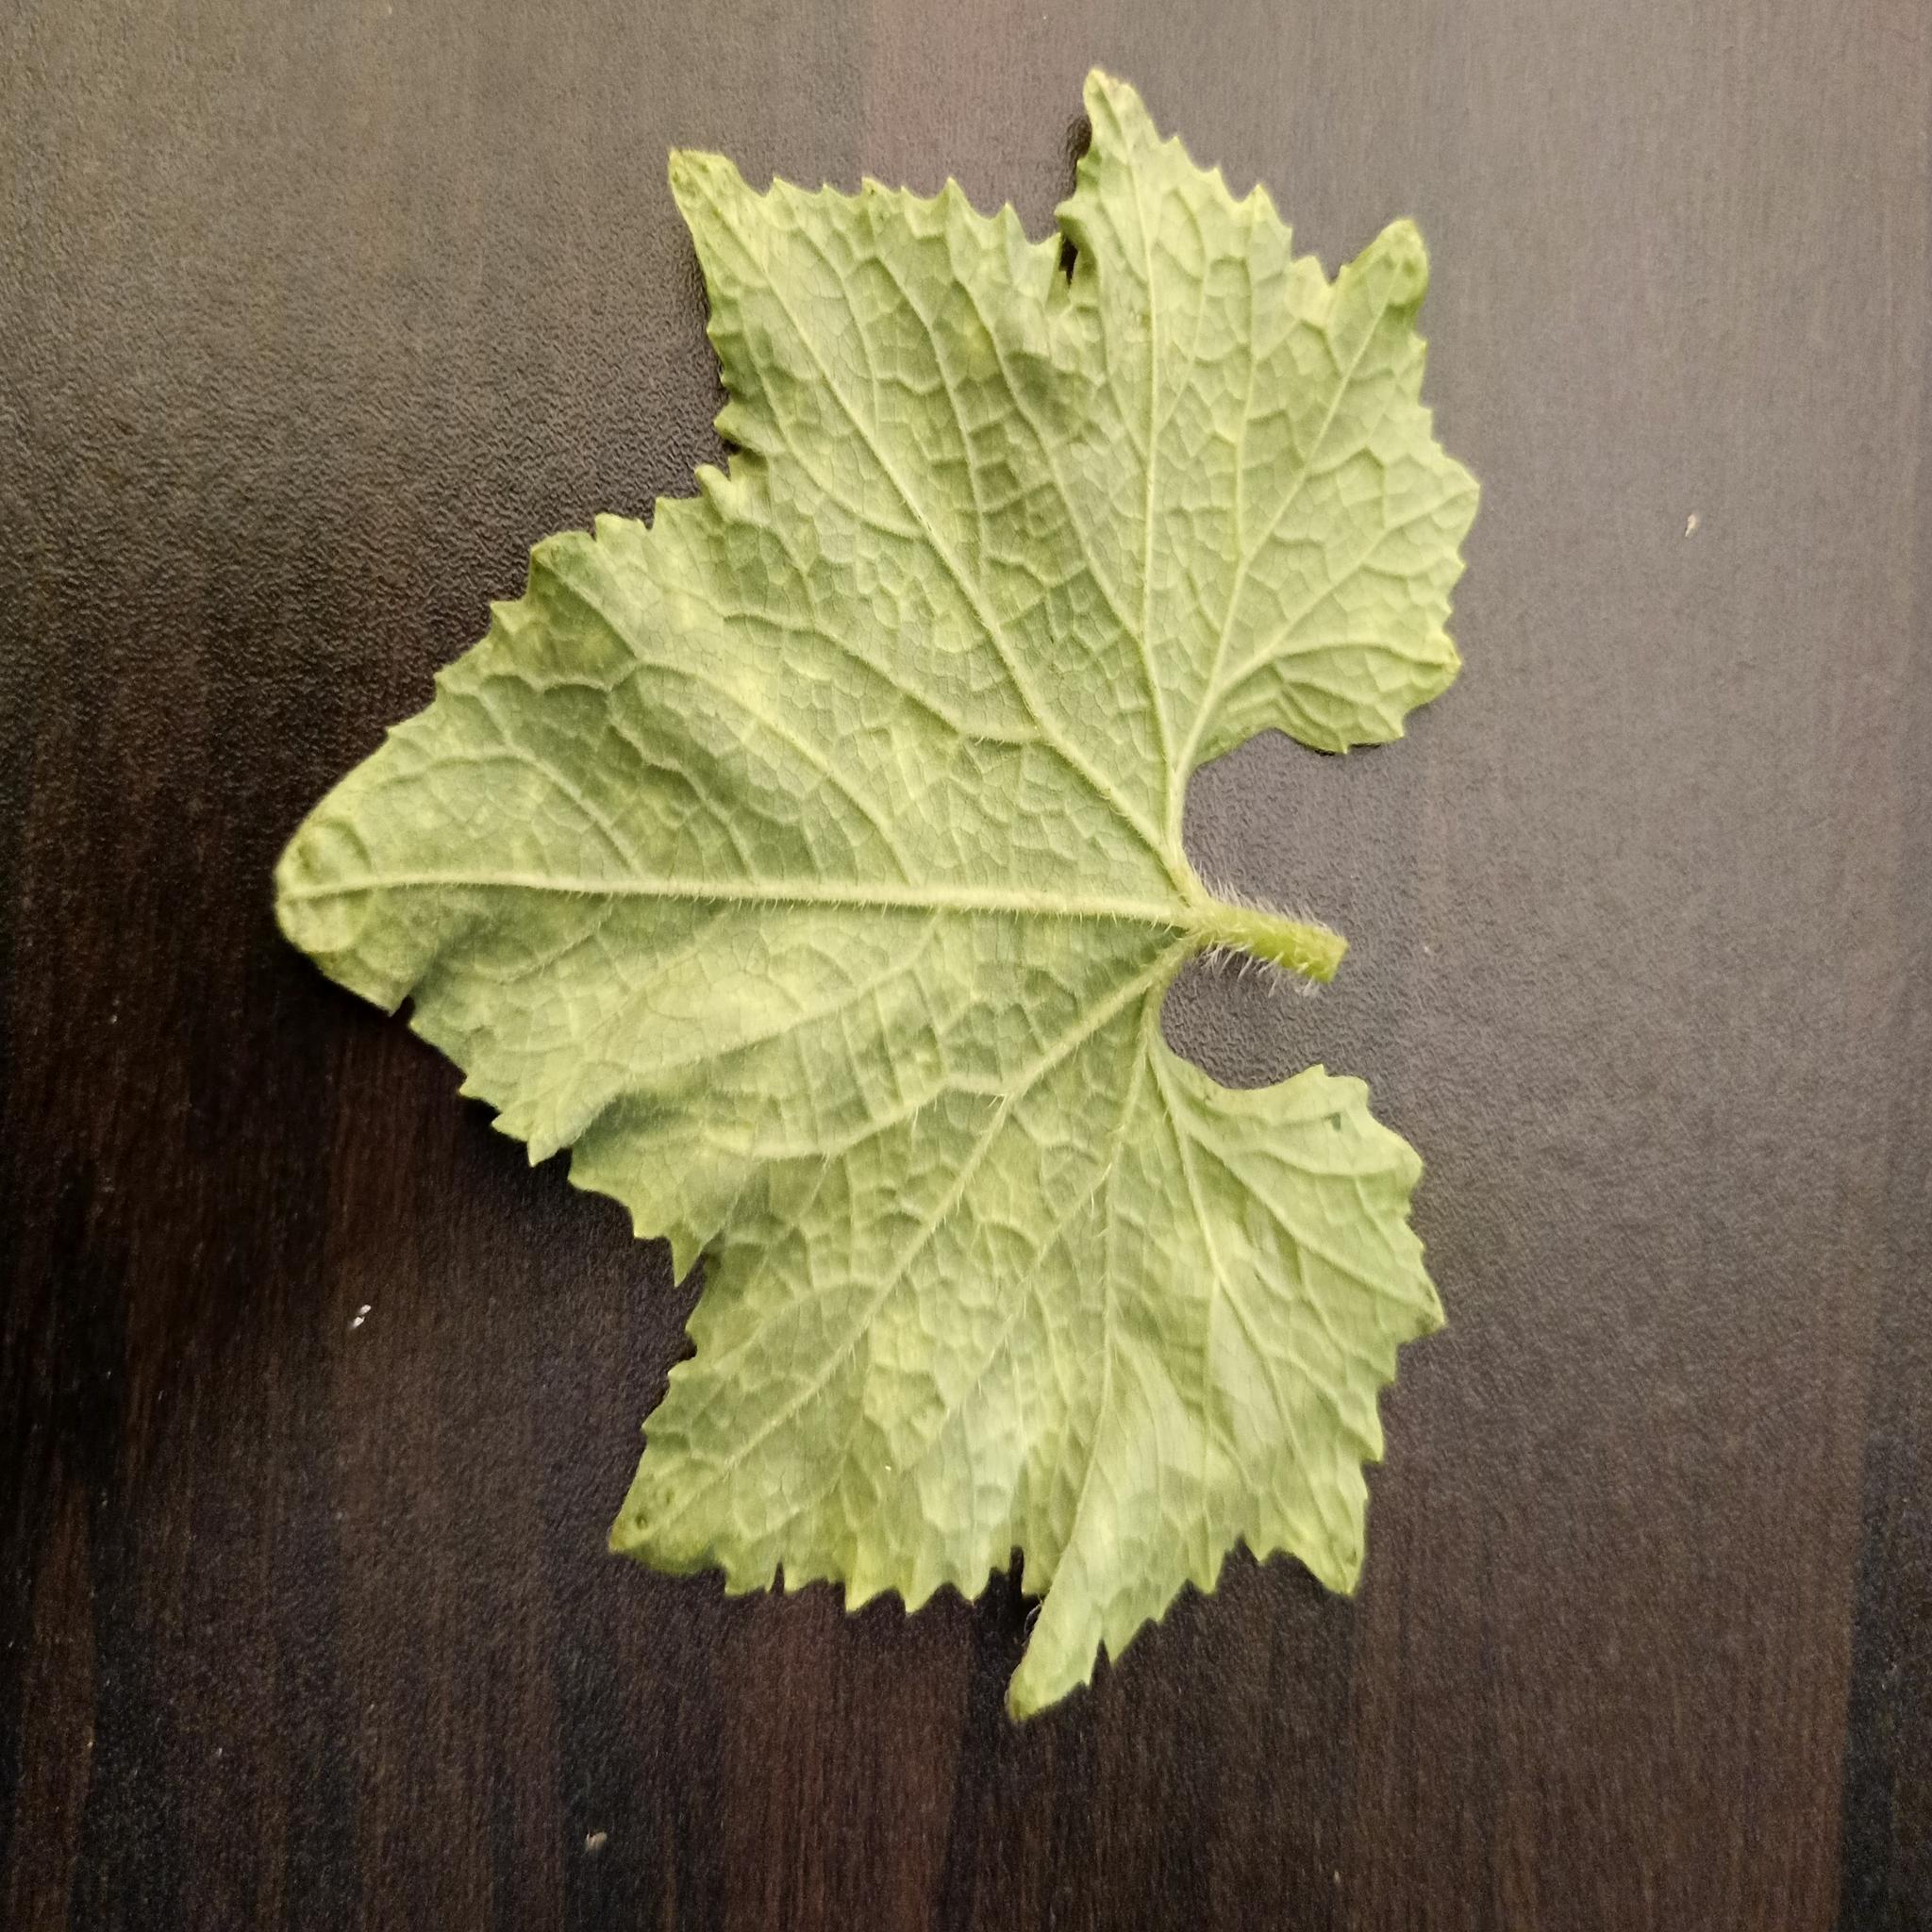
Label: Healthy